Pythagorean tiling

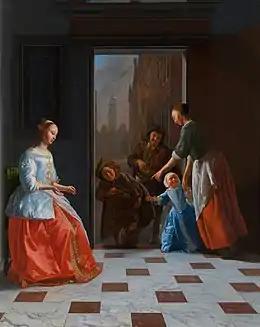
"Street Musicians at the Door", Jacob Ochtervelt, 1665. As observed by Nelsen the floor tiles in this painting are set in the Pythagorean tiling

An early structural application of the Pythagorean tiling appears in the works of Leonardo da Vinci, who considered it among several other potential patterns for floor joists. This tiling has also long been used decoratively, for floor tiles or other similar patterns, as can be seen for instance in Jacob Ochtervelt's painting "Street Musicians at the Door" (1665). It has been suggested that seeing a similar tiling in the palace of Polycrates may have provided Pythagoras with the original inspiration for his theorem.